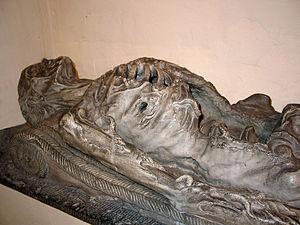
Boussu (Belgique), gisant appelé ""l'homme à moulons"" (XVIe siècle)..
Un transi, dans l'art funéraire de la fin du Moyen Âge et de la Renaissance, est une sculpture représentant un mort. Le terme transi, du verbe transir, signifie étymologiquement « aller, passer au-delà », c'est-à-dire mourir, de la même façon que le plus moderne trépassé. Contrairement au gisant représentant un personnage couché et endormi, dans une attitude béate ou souriante, le transi représente le défunt de façon réaliste, nu, voire en putréfaction. De façon exceptionnelle, le transi de René de Chalon, dans l’église Saint-Étienne à Bar-le-Duc, sculpté par Ligier Richier, est debout, tendant son cœur à pleine main vers le ciel.
Boussu est une commune francophone de Belgique située en Région wallonne dans la province de Hainaut, ainsi qu’une localité située à une dizaine de kilomètres de Mons et de la frontière française où siège l’administration communale. Boussu se situe dans le Borinage, région anciennement réputée pour son bassin minier.
Jacques Du Brœucq, né vers 1505 et mort en 1584, est un architecte et sculpteur des Pays-Bas méridionaux, Il est considéré comme l'un des artistes les plus importants de la Haute Renaissance dans les Pays-Bas méridionaux.